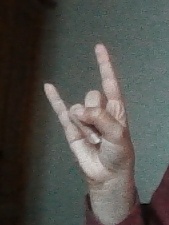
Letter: la